Gül Mosque

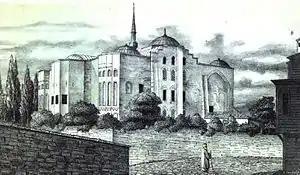
Gül Mosque in drawing of 1877, from A.G. Paspates' "Byzantine Topographical Studies"

Although the Gül Mosque was one of the most important Byzantine buildings in Constantinople, its dedication and the date of its construction have been disputed by scholars. It is sometimes identified with the church belonging to the nunnery of Saint Theodosia (Greek: Μονή τής Άγιας Θεοδοσίας εν τοις Δεξιοκράτους, "Monē tis Hagias Theodosias en tois Dexiokratous") or with that of the monastery of Christ the Benefactor (Greek: Μονή του Χριστού του Ευεργέτου, "Monē tou Christou tou Euergetou").